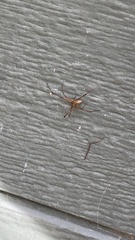
Species: Lactrodectus_hesperus